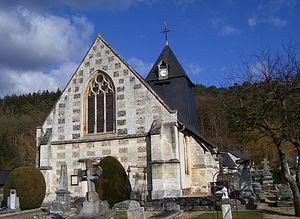
Église Saint-André en Nassandres, département Eure (27), Haute-Normandie. Ancien édifice du XIIe siècle, agrandi au XVIe siècle. Sacristie du XVIIe siècle.